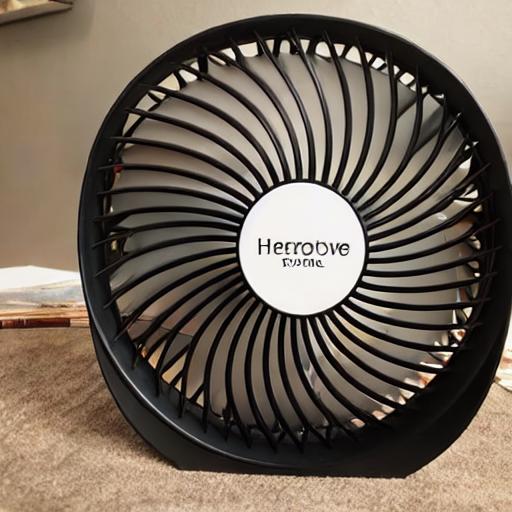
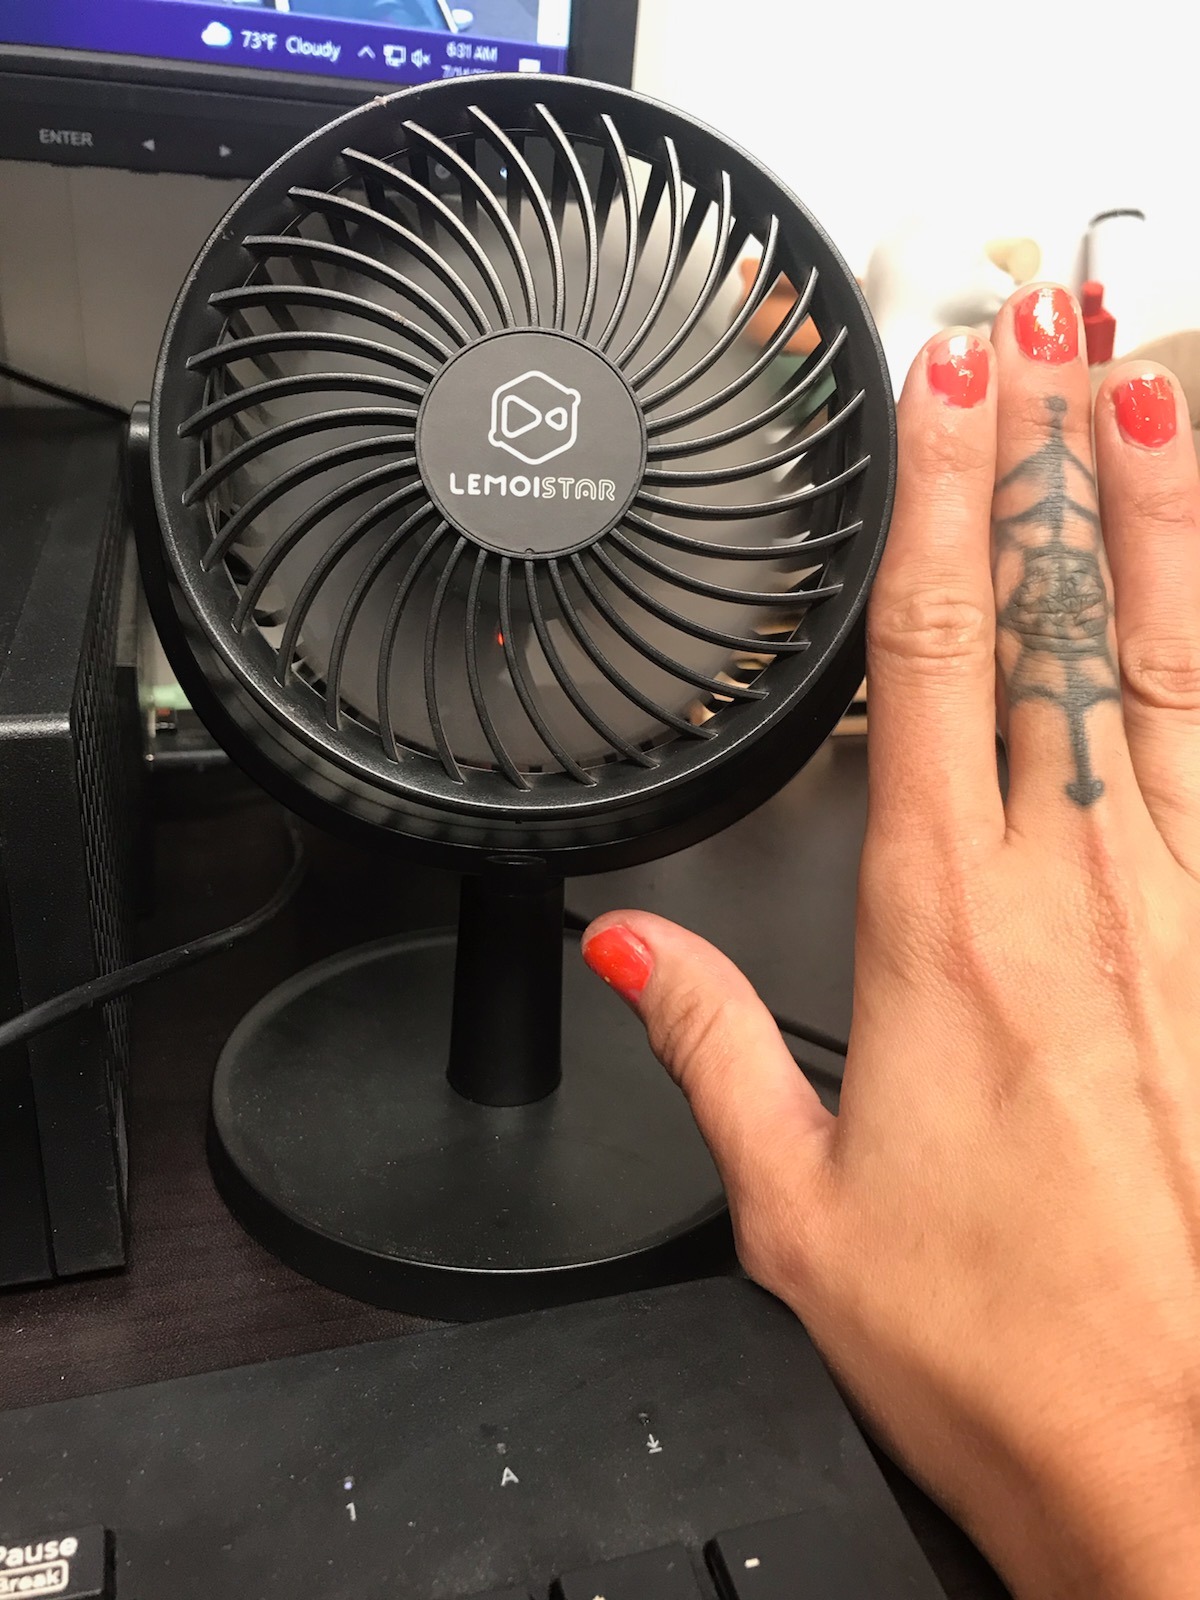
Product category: fan
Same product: no